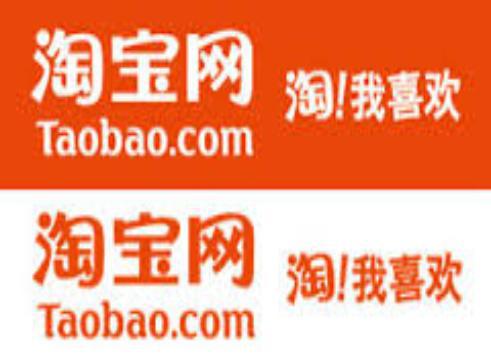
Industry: Others